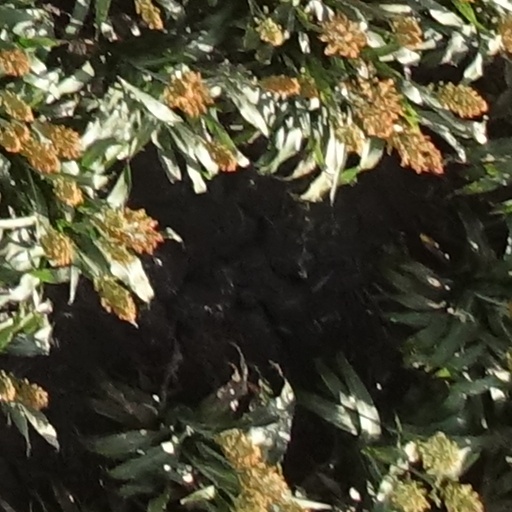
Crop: sorghum